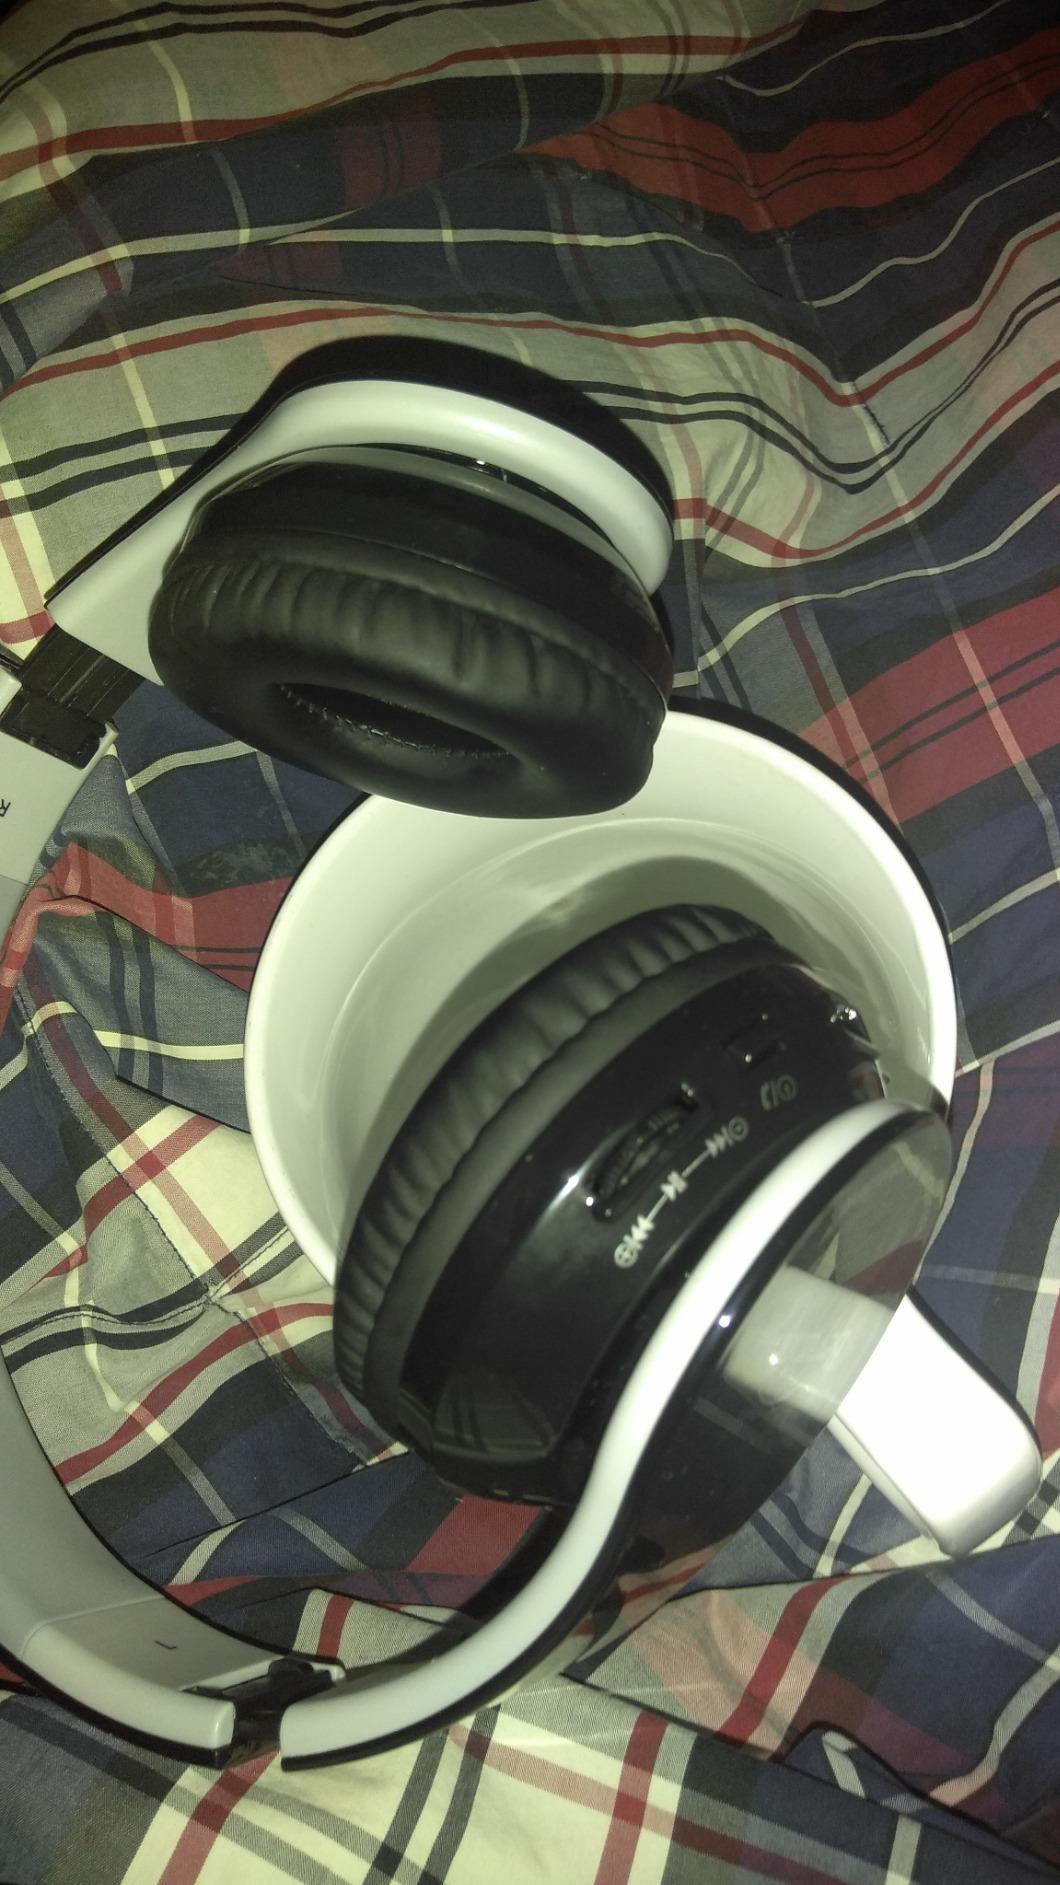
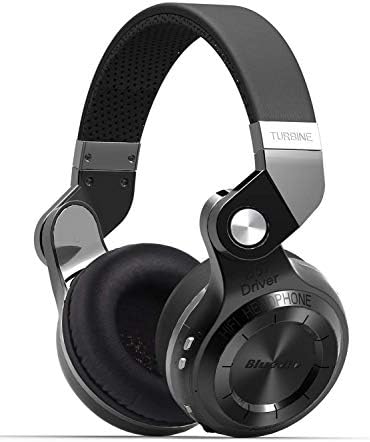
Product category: headphones
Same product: no